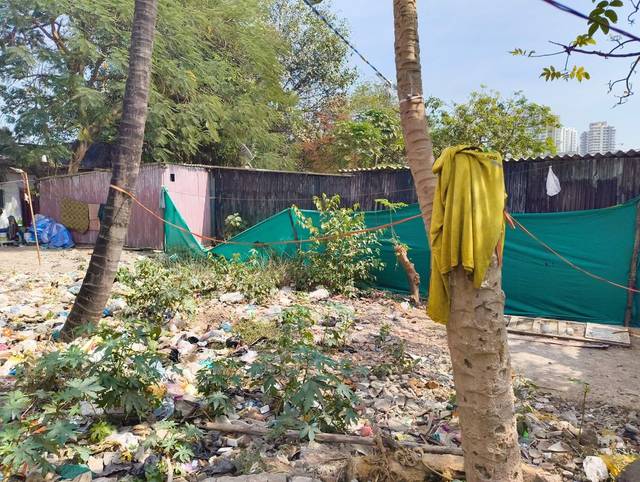
Region: India
Coordinates: 19.205, 72.817